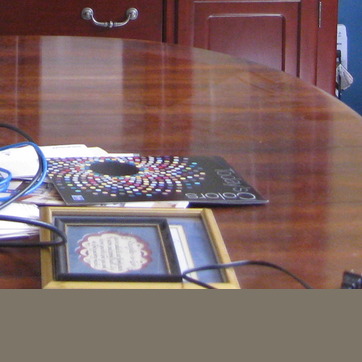
Material: paper